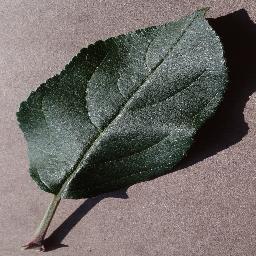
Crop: apple
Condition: healthy